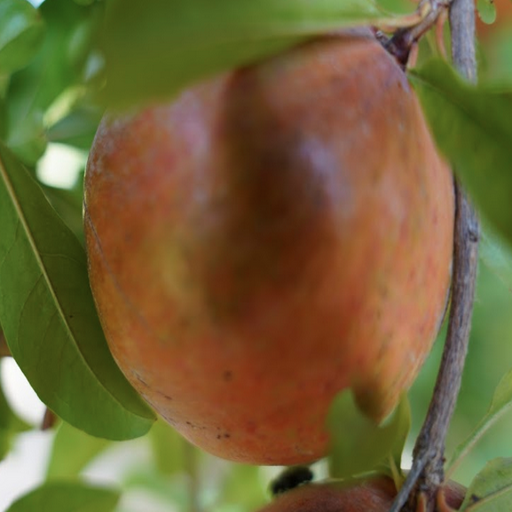
Label: Healthy